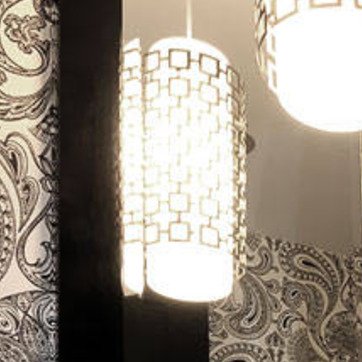
Material: metal